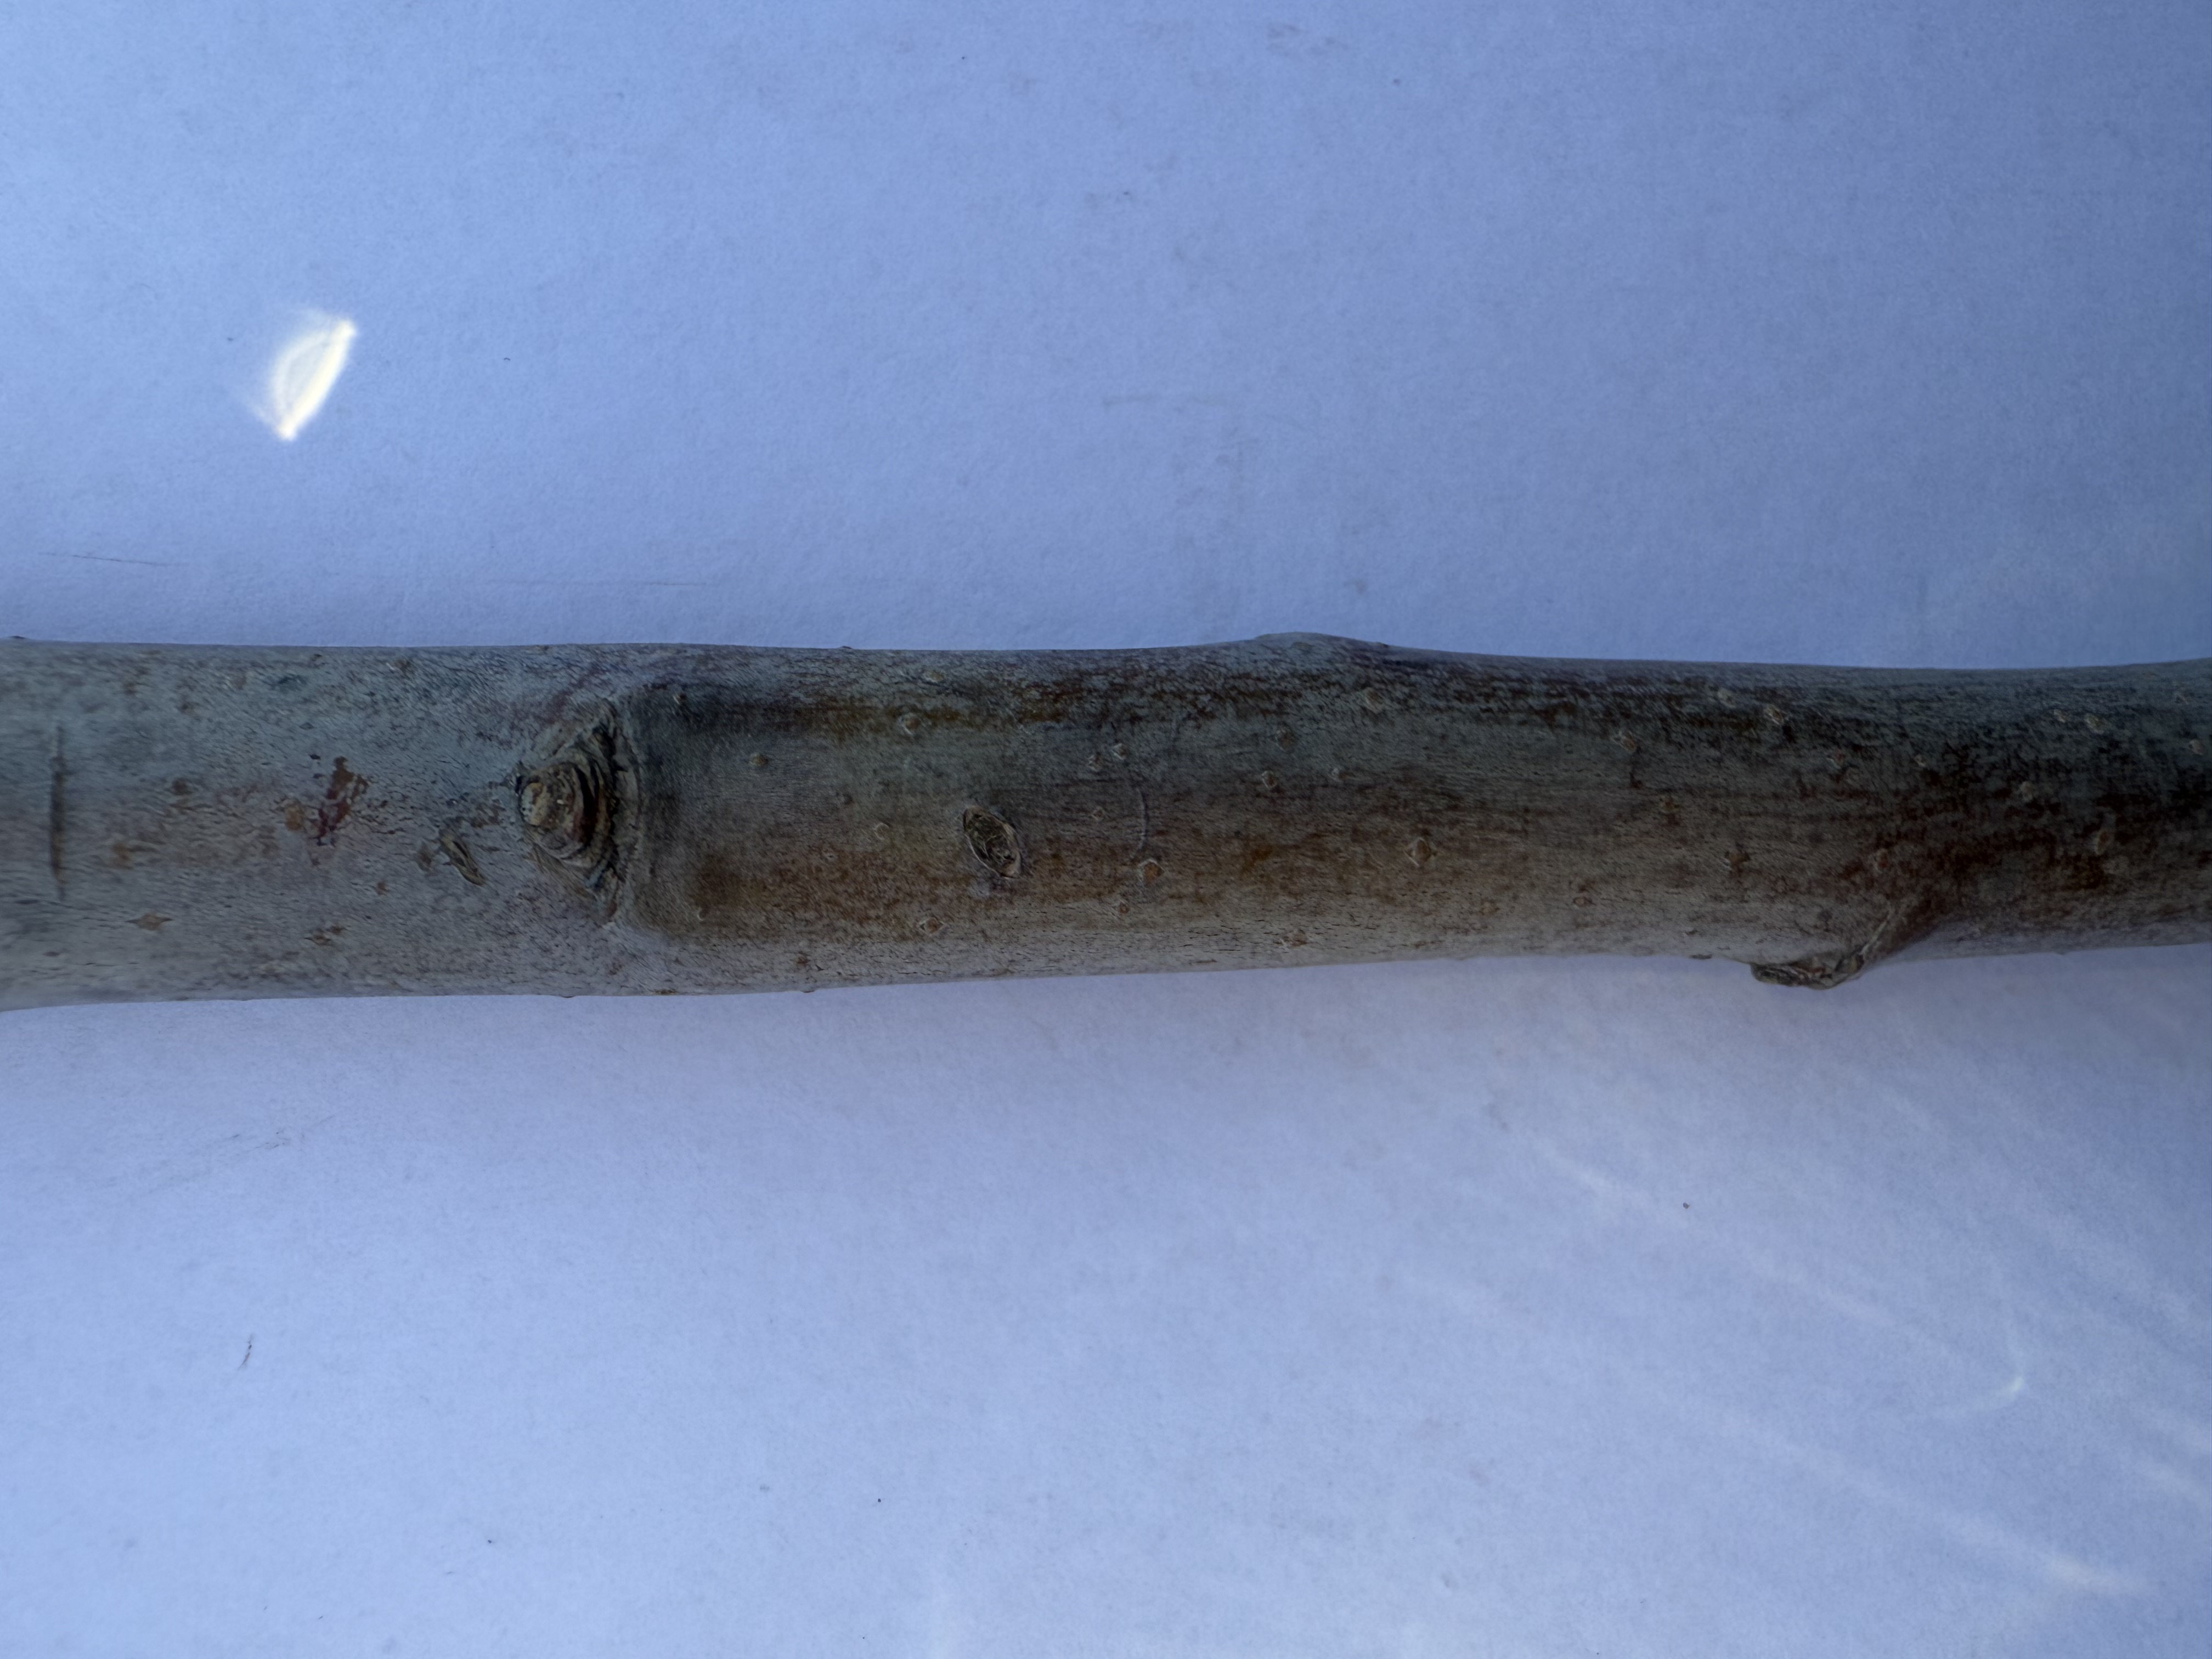
Variety: Granny Smith Apple